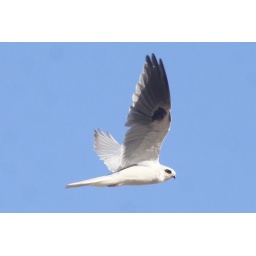
Kite flying over a field in Coyote Valley.